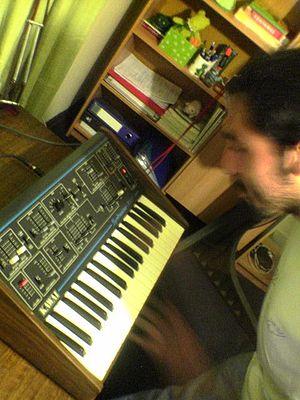
Kawai Musical Instruments Manufacturing Co., Ltd. est une entreprise japonaise spécialisée dans la fabrication de piano.